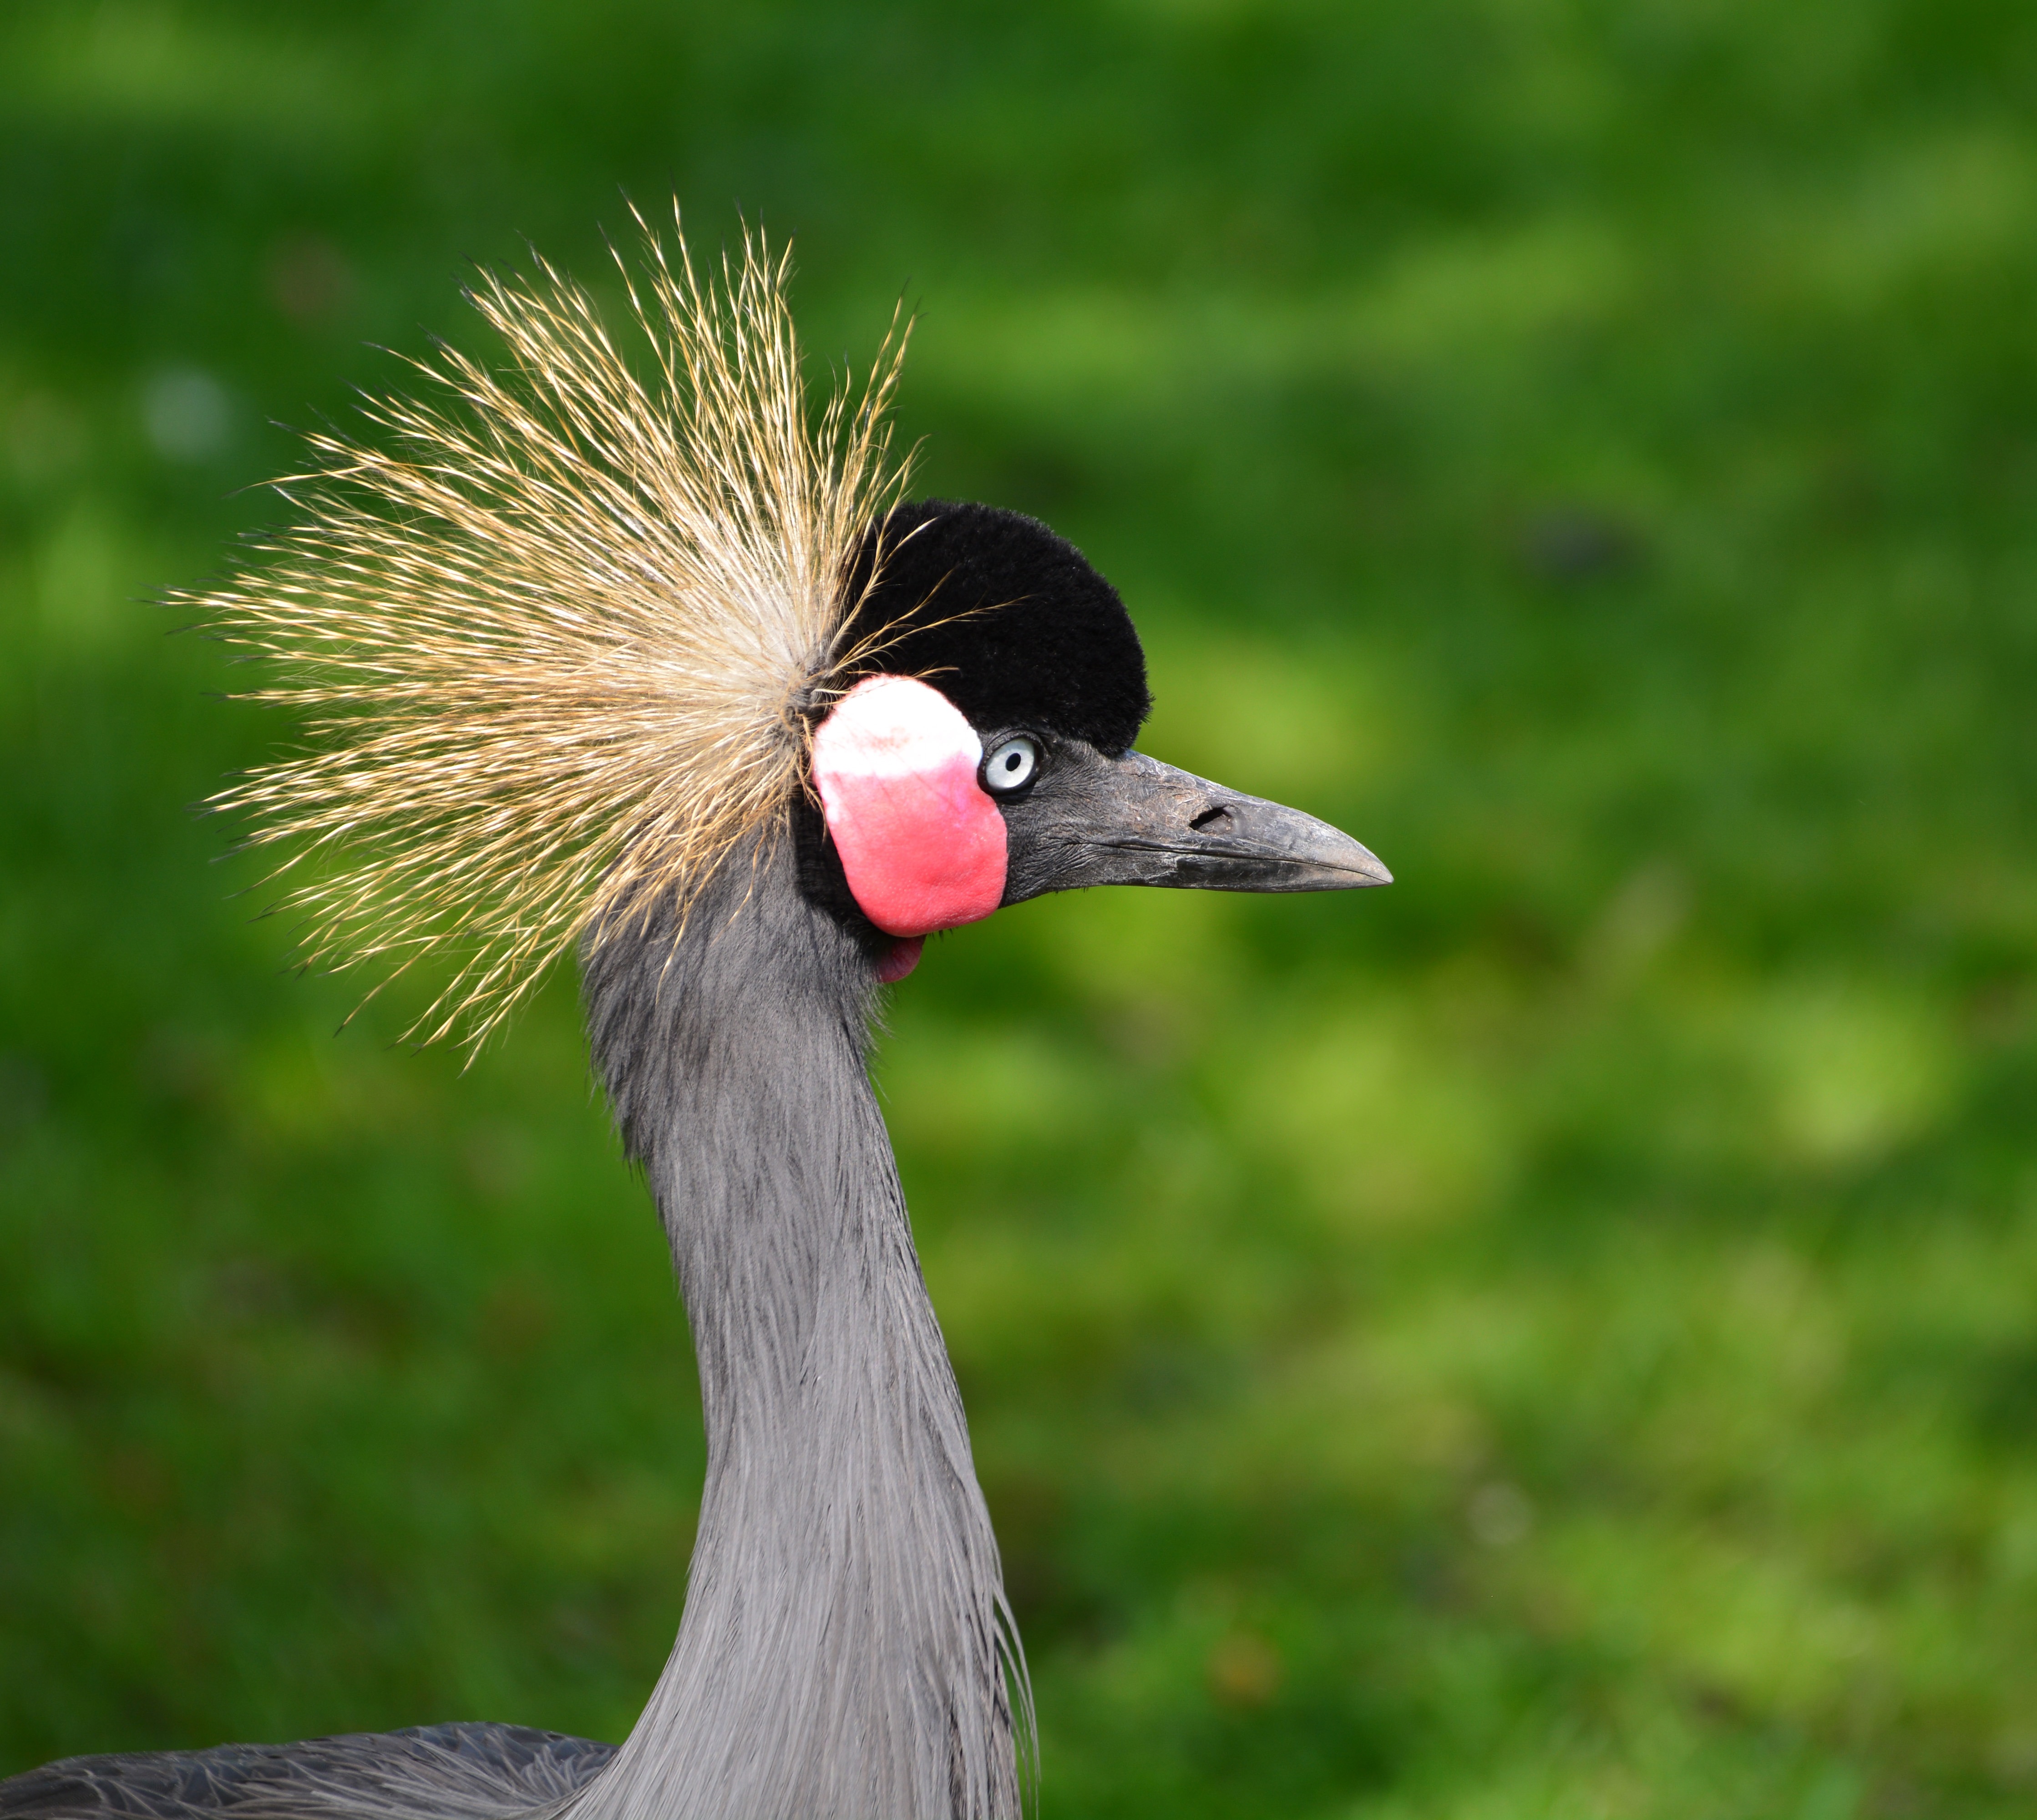
bird, animal, wildlife, beak, fauna, close up, vertebrate, crane, water bird, grey crowned crane, crane like bird